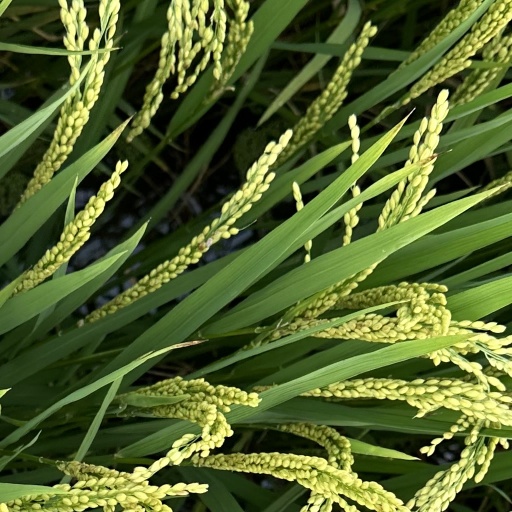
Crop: rice